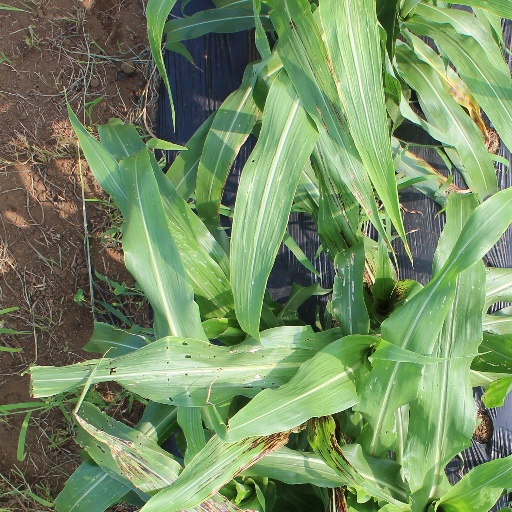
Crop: sorghum